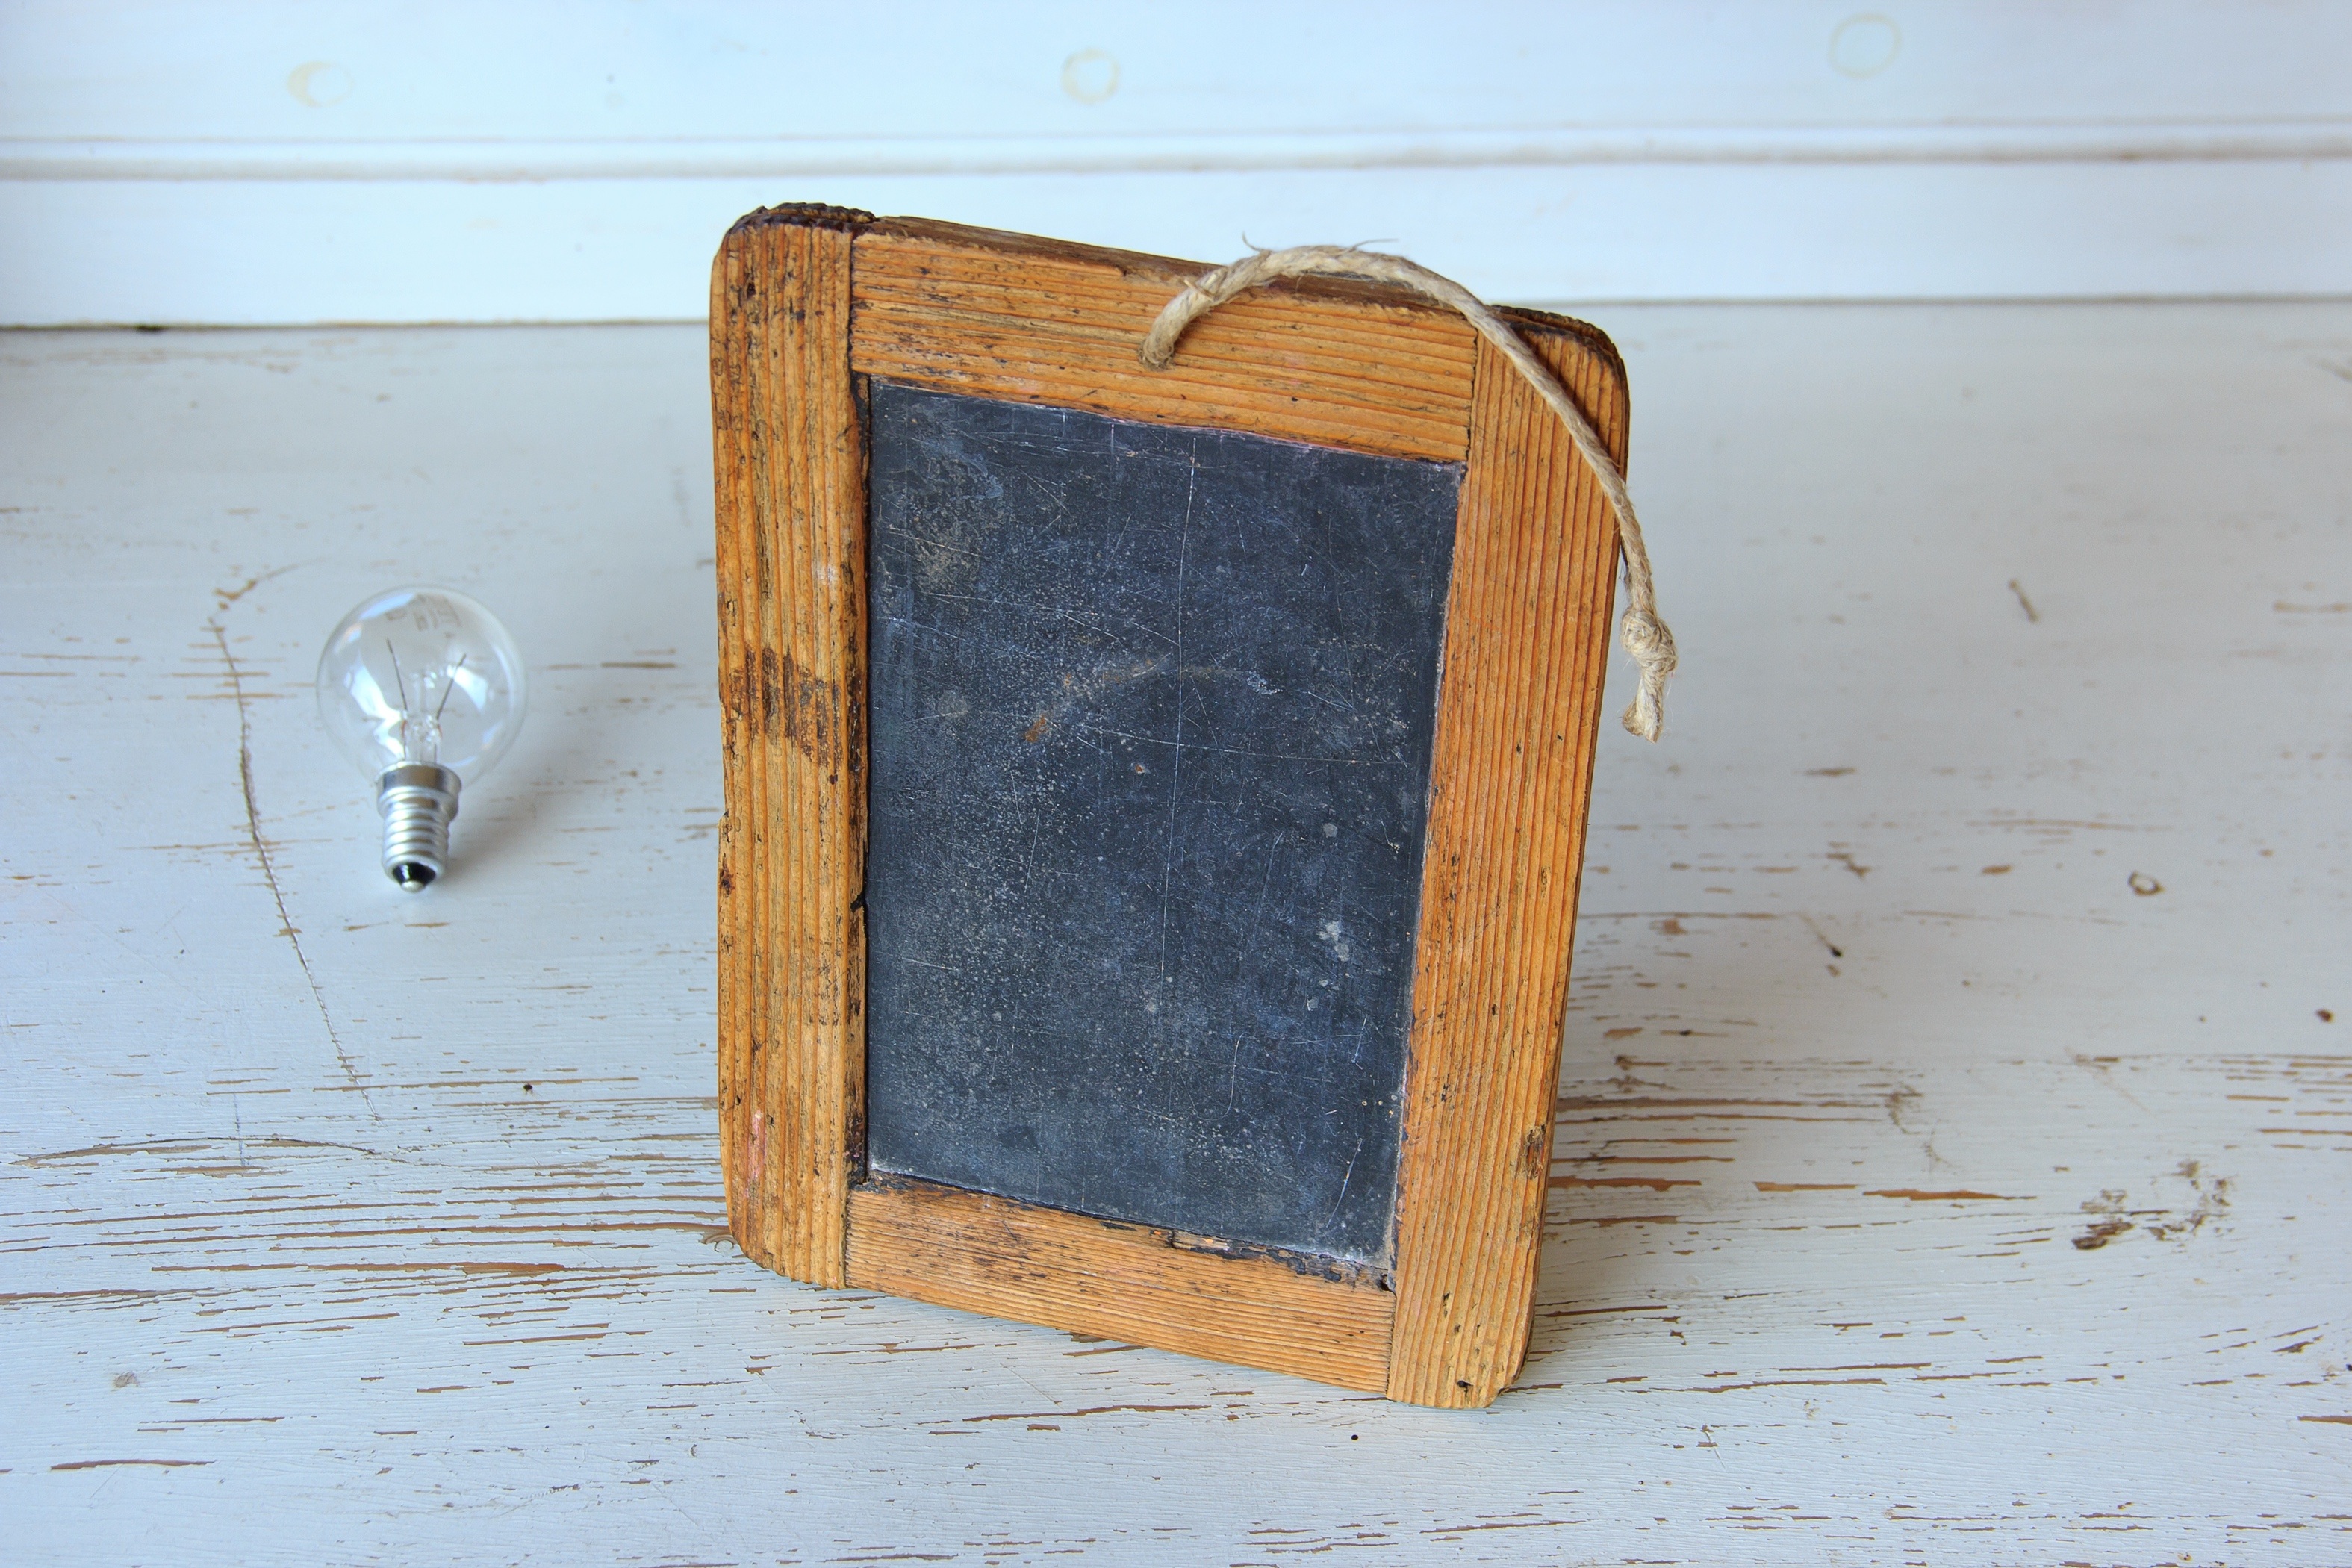
read, light, wood, vintage, old, rustic, symbol, bulb, blackboard, frame, plate, think, student, child, business, lamp, historic, black, lightbulb, material, energy, education, write, chalkboard, sketch, drawing, creativity, chalk, strategy, inspiration, plan, years, concept, school, learn, picture frame, learning, class, idea, draw, solution, success, teaching, knowledge, teach, old school, genius